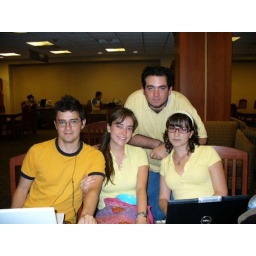
all dress in yellow